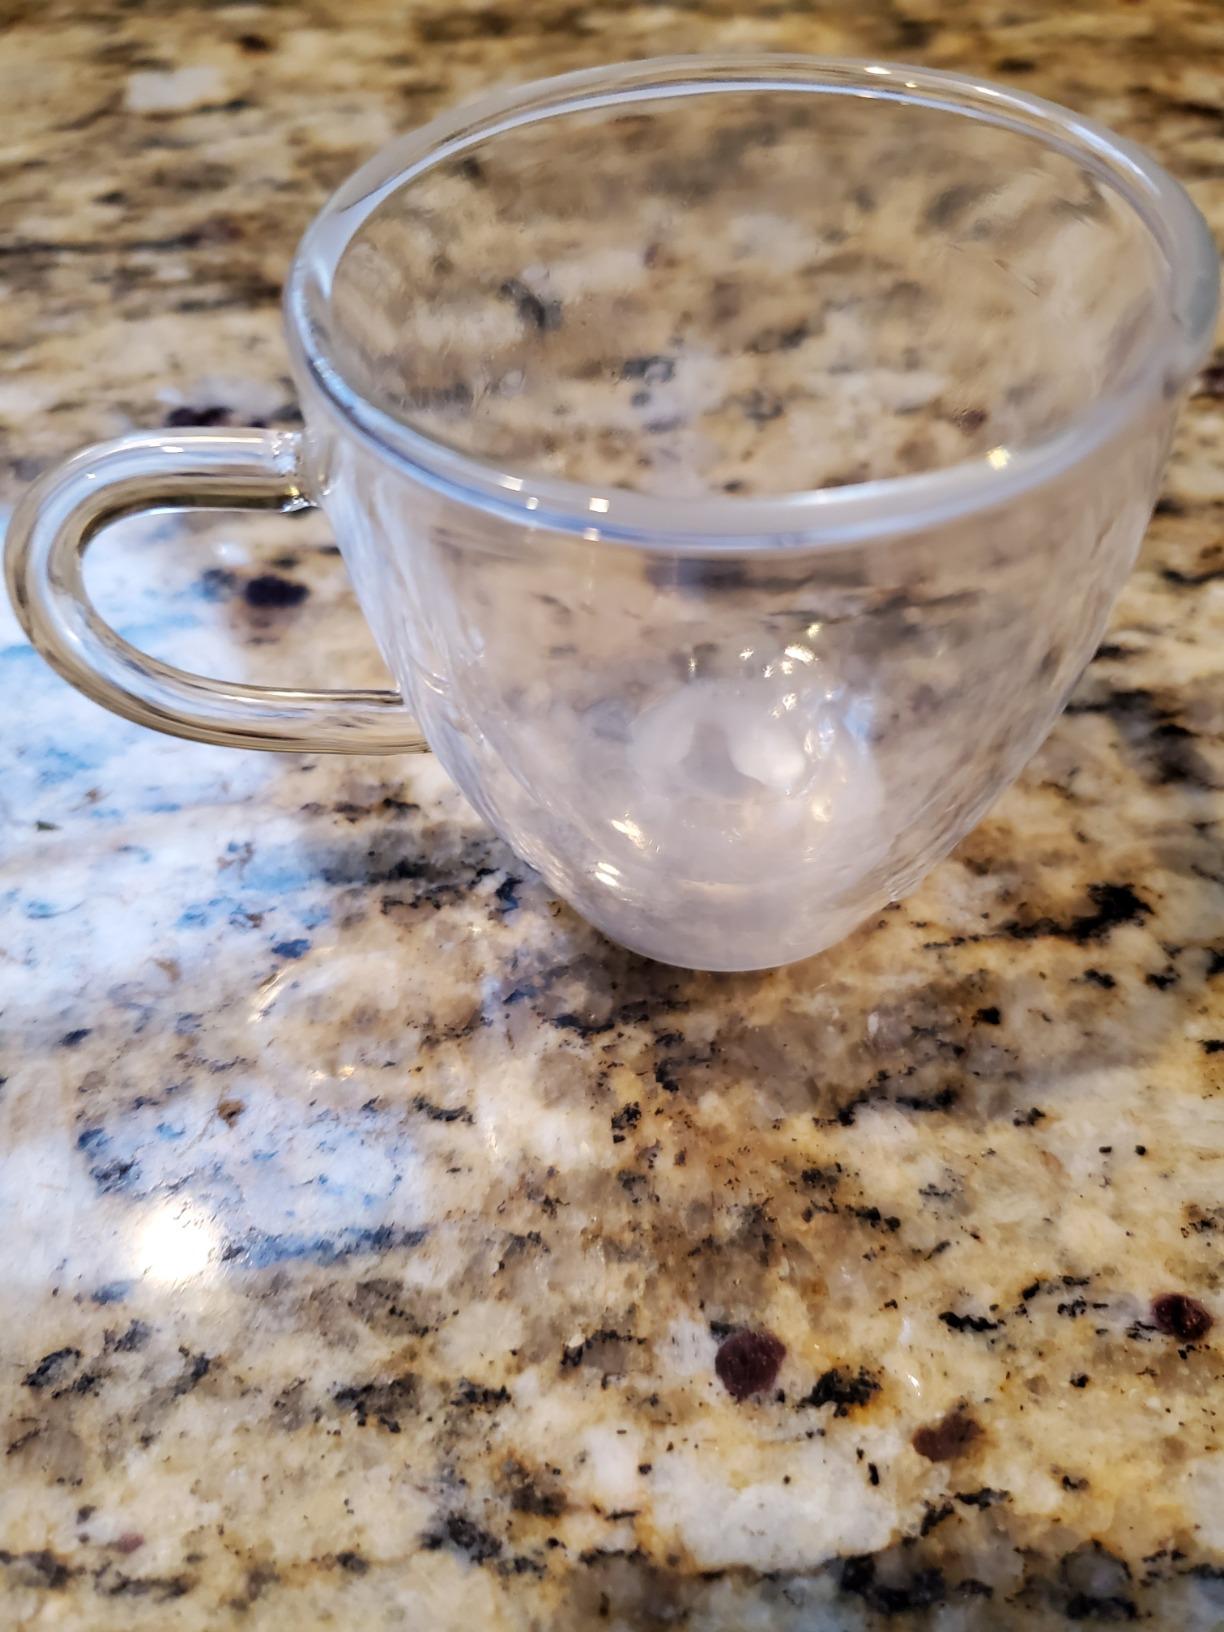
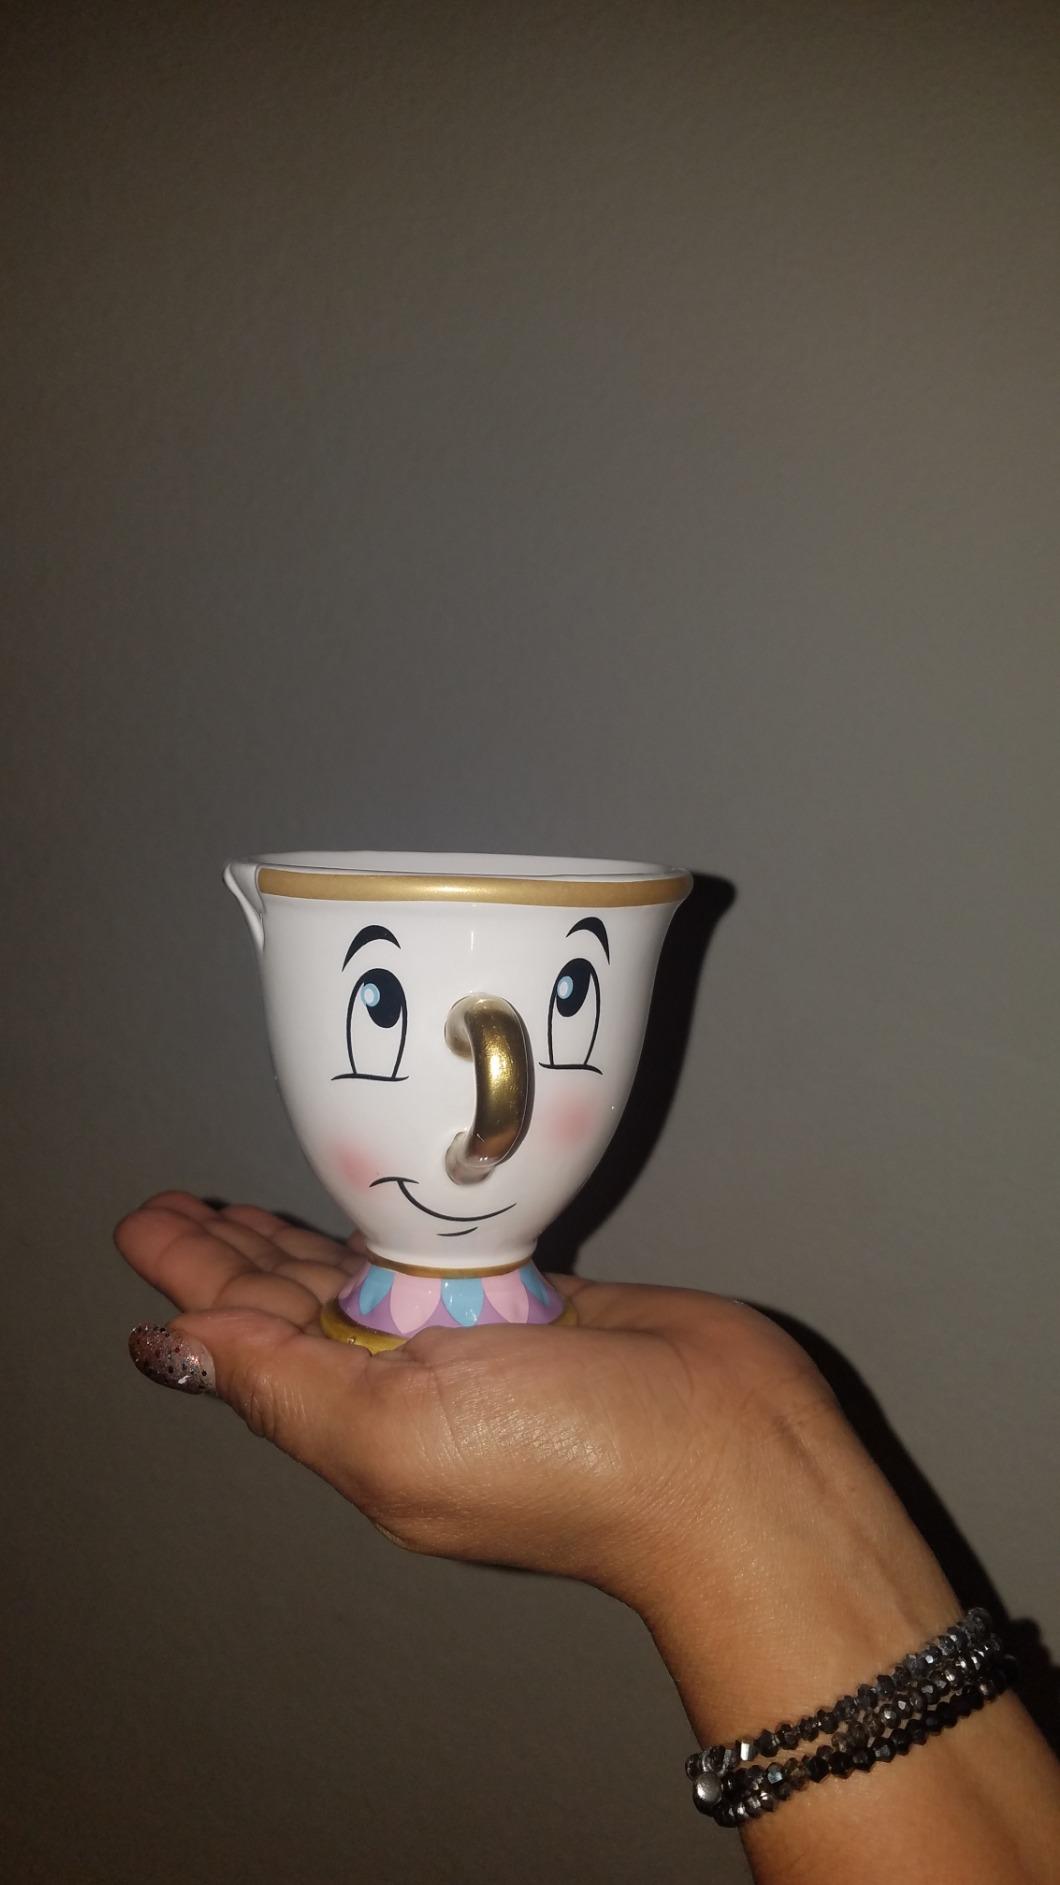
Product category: items_mug
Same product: no